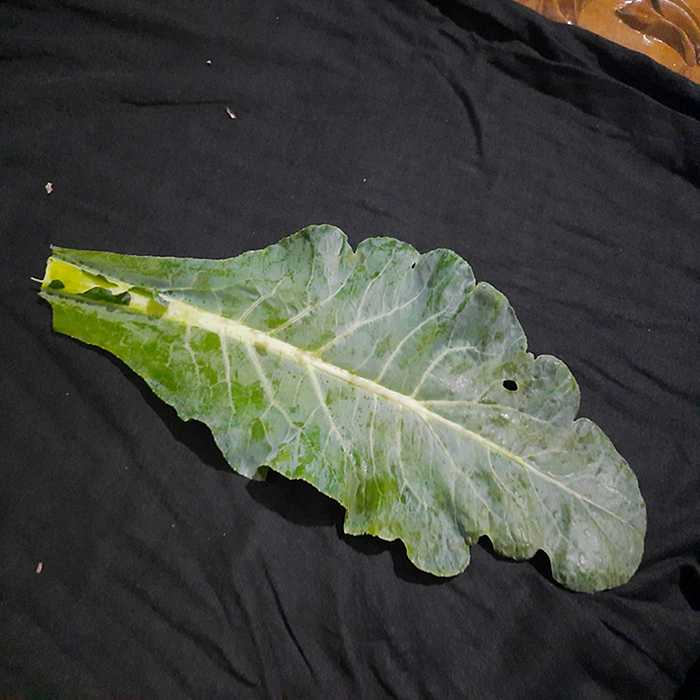
Plant: Cauliflower
Label: Fresh leaf